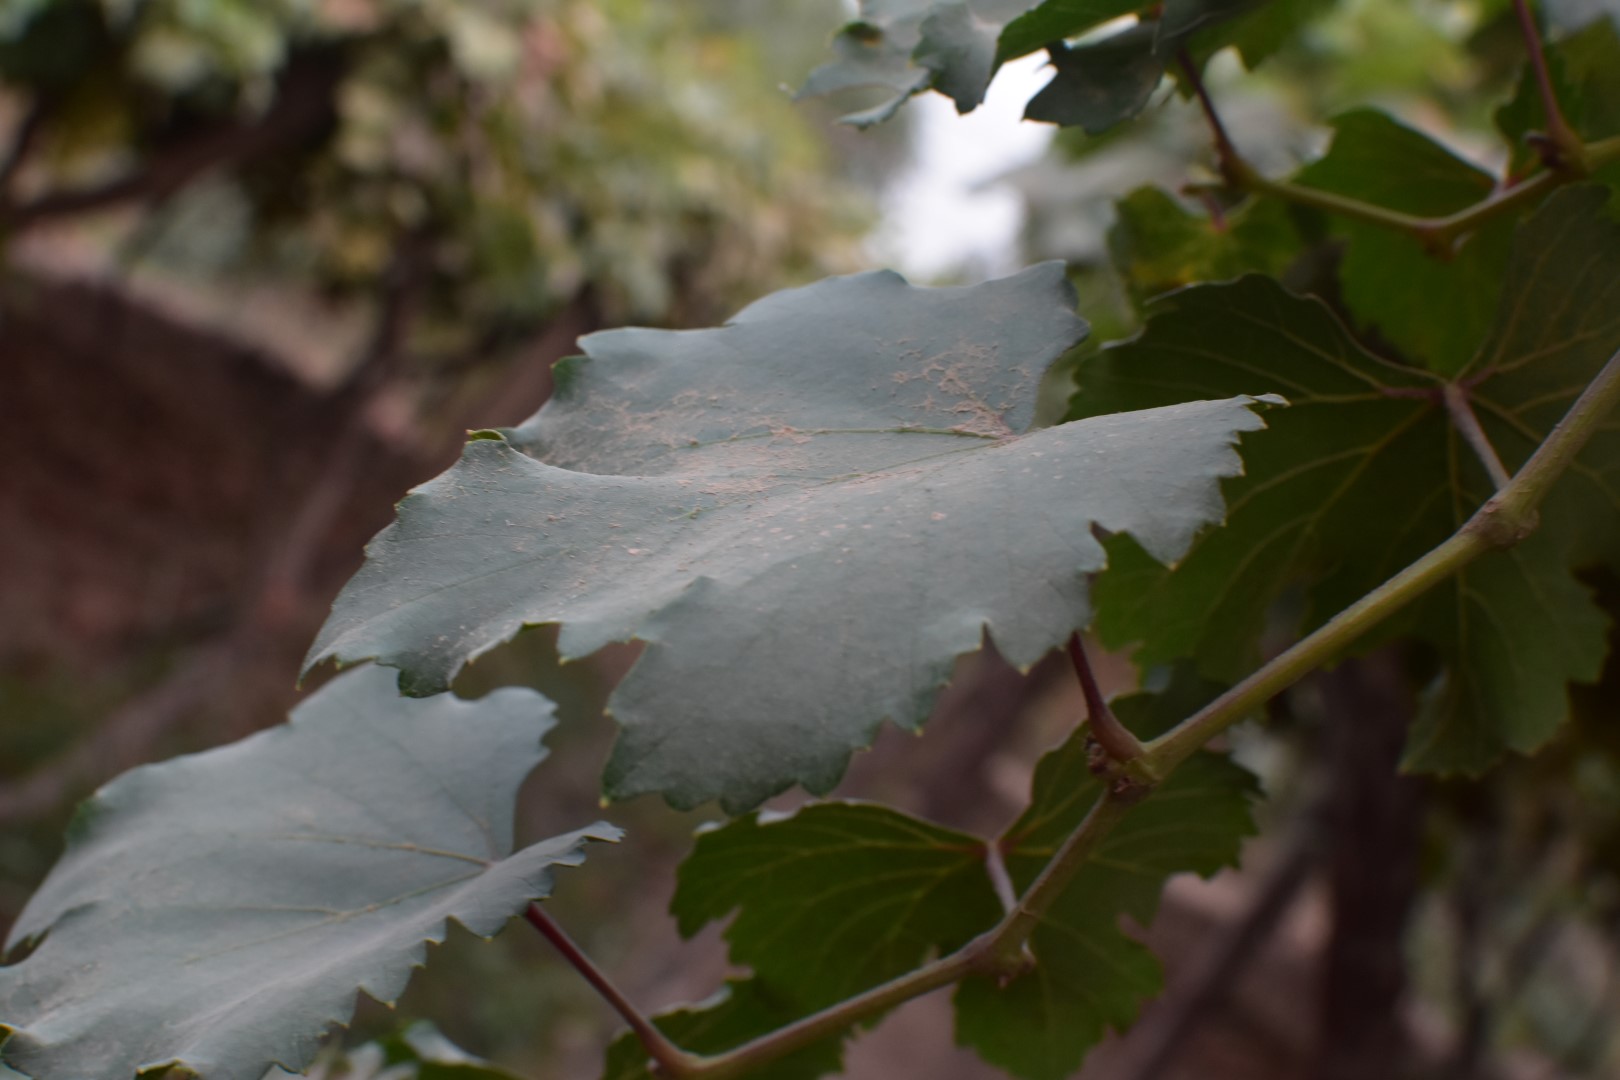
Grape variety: Kamali